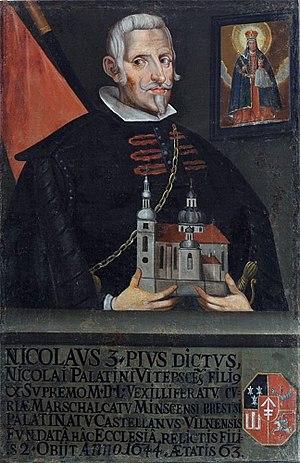
Mikołaj Sapieha, dit Pobożny, magnat polonais, membre de la famille Sapieha, voïvode de Minsk et Brześć Litewski, castellan de Vilnius, grand porte-étendard de Lituanie.